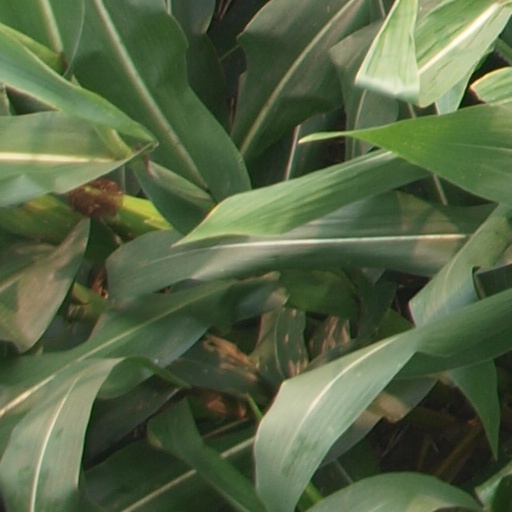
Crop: maize; corn